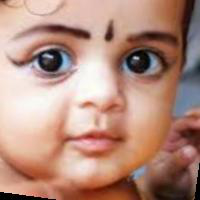
Age group: age 01-10